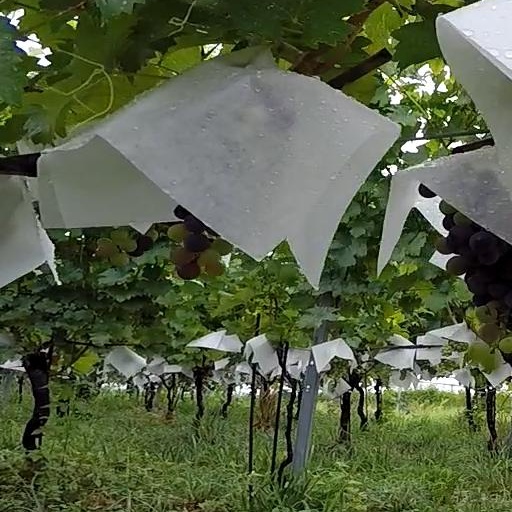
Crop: grape